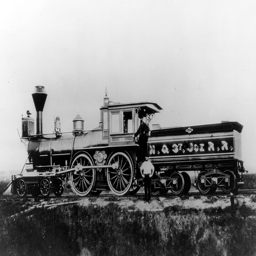
A train with two people in front of it during a sunny day.
Vintage picture of an engine and coal car with its crew.
Antique black and white photograph of a steam train engine
An old steam train with a single carriage and two men.
A very old steam engine that is being looked over by the train engineer.